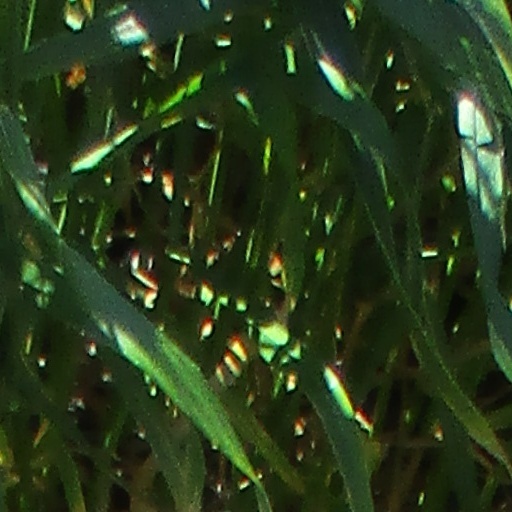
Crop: wheat